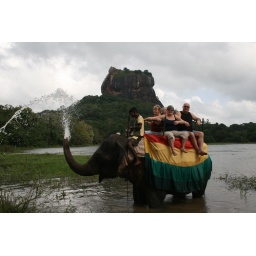
our elephant ride, with sigiriya rock in the background.